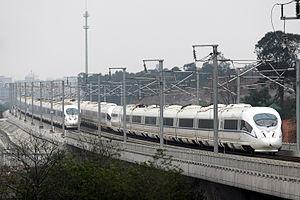
China CNR était une entreprise publique chinoise de fabrication de trains et de matériel ferroviaire. Elle a fusionné avec China South Locomotive & Rolling Stock Industry Corporation pour donner naissance à CRRC